Rainbow Parakeet

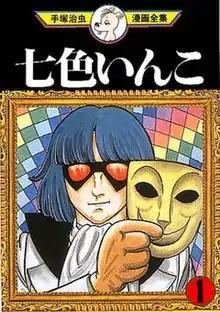
The cover for "Rainbow Parakeet" volume 1 from the Osamu Tezuka Manga Complete Works edition.

 is a manga series created by Osamu Tezuka dealing with the adventures of the eponymous phantom thief. Collected in seven volumes, it has been published in France by Asuka.